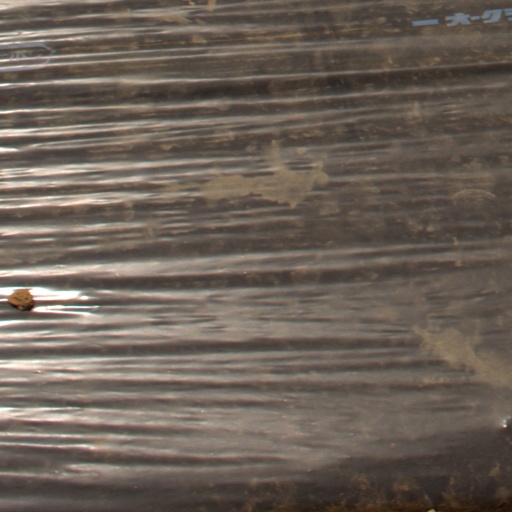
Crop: Jerusalem artichoke